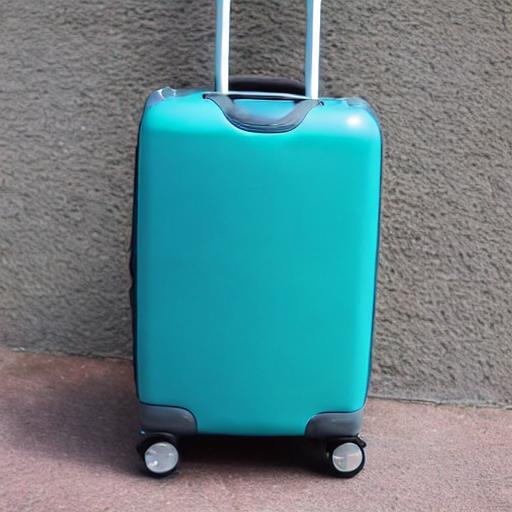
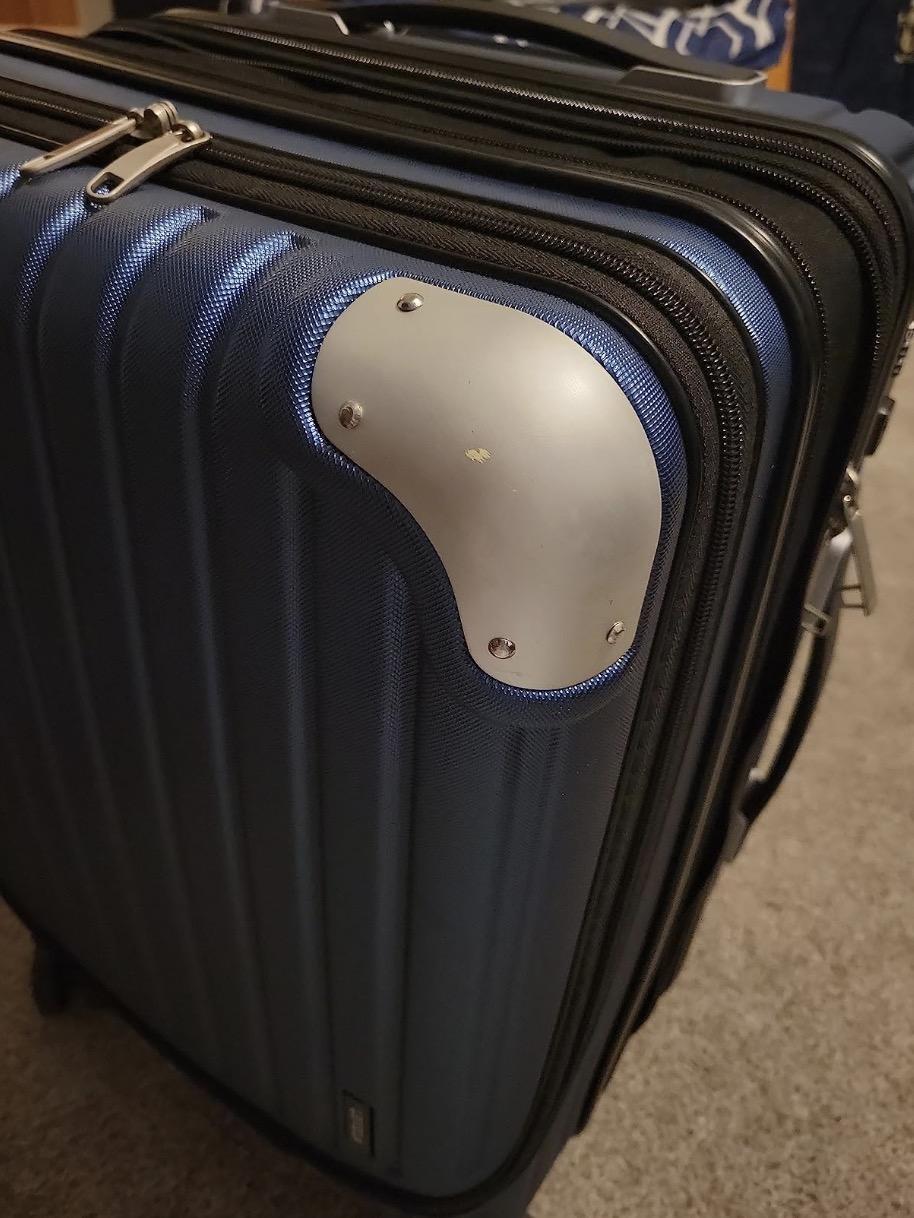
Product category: items_tea
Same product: no